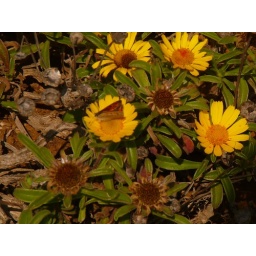
small copper butterfly on unknown yellow succulent near porto de mos